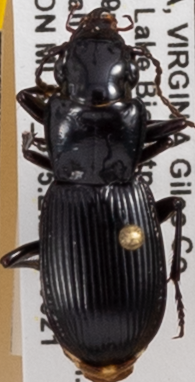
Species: Pterostichus rostratus
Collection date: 2021-09-21
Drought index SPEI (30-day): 1.46
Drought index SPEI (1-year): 0.688
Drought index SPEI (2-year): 1.69